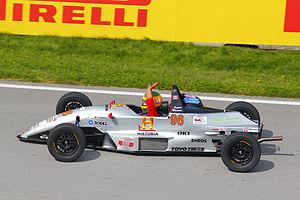
Jacques Villeneuve Sr. - Formule 1600 - Circuit Gilles-Villeneuve - Montréal - Grand Prix du Canada - 7 juin 2015 (Photo Paul-Émile Poulin-Jacques)
Jacques Villeneuve, de son vrai nom Jacques-Joseph Villeneuve, né le 4 novembre 1953 à Berthierville au Québec, est un pilote automobile canadien. Il est le frère cadet de Gilles Villeneuve, et l'oncle du champion du monde de Formule 1 1997, Jacques Villeneuve.